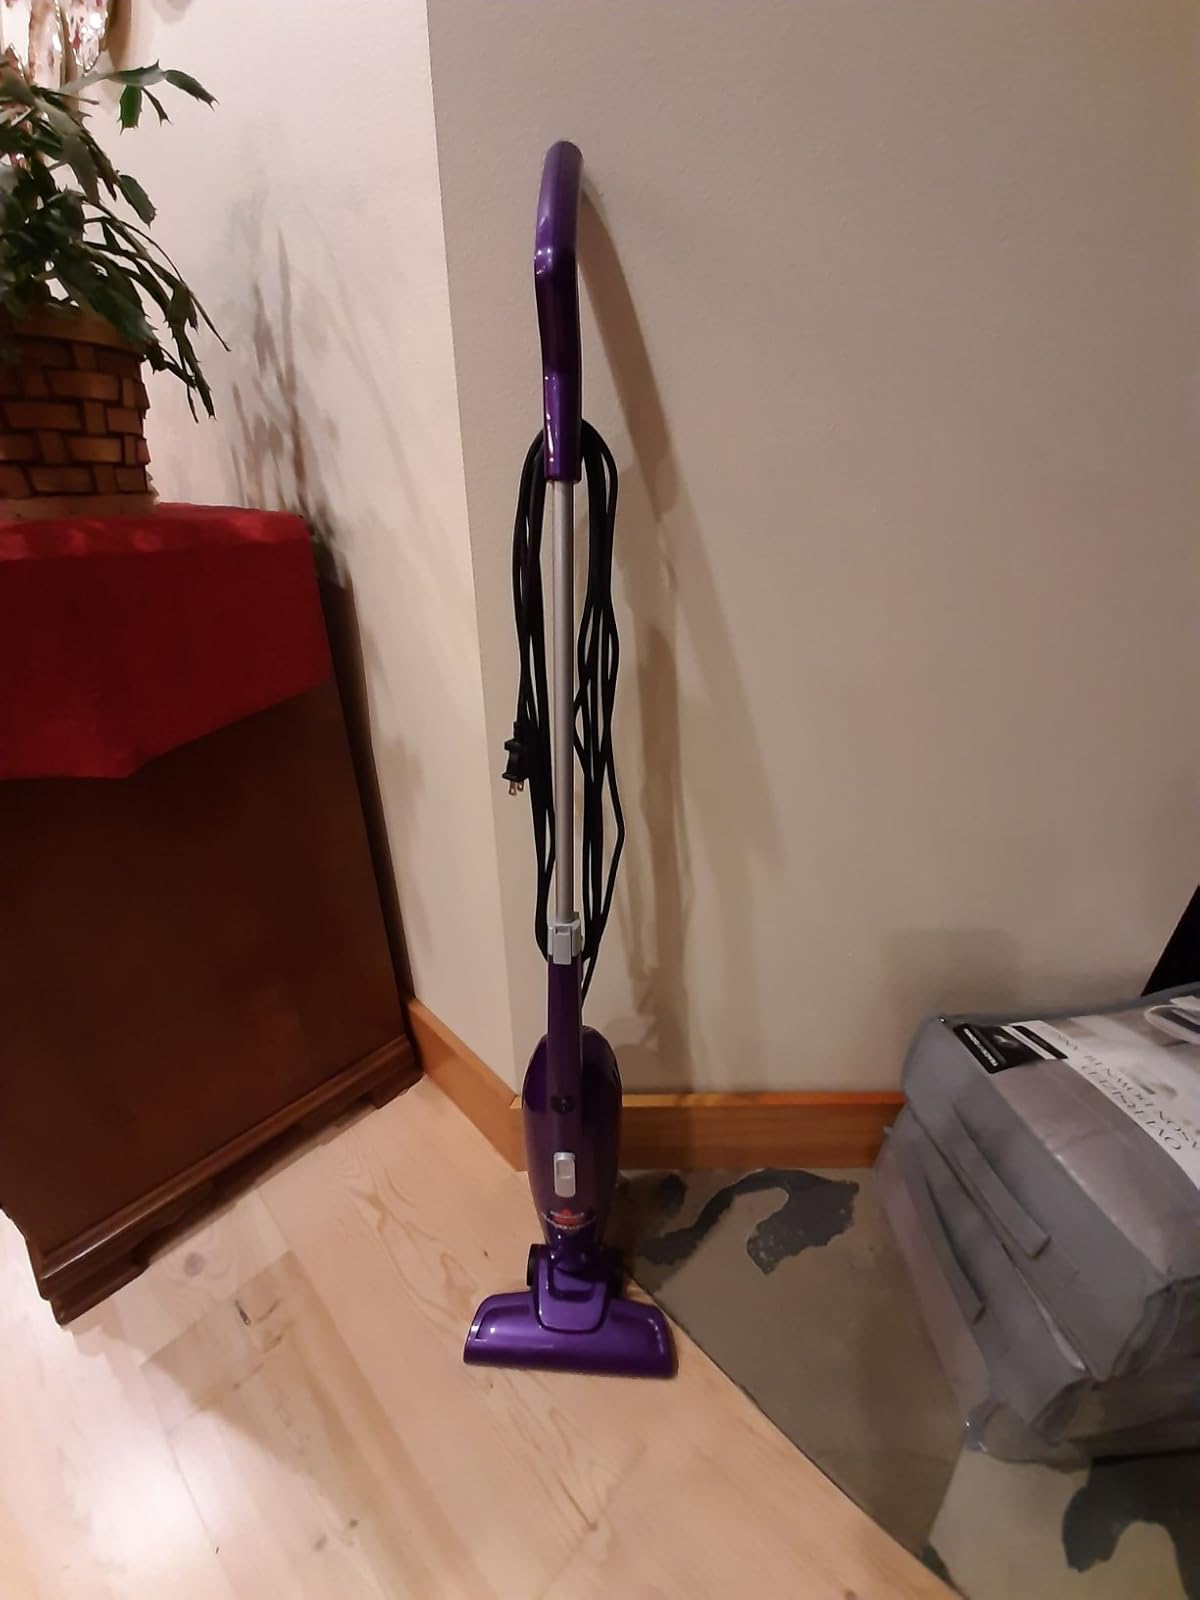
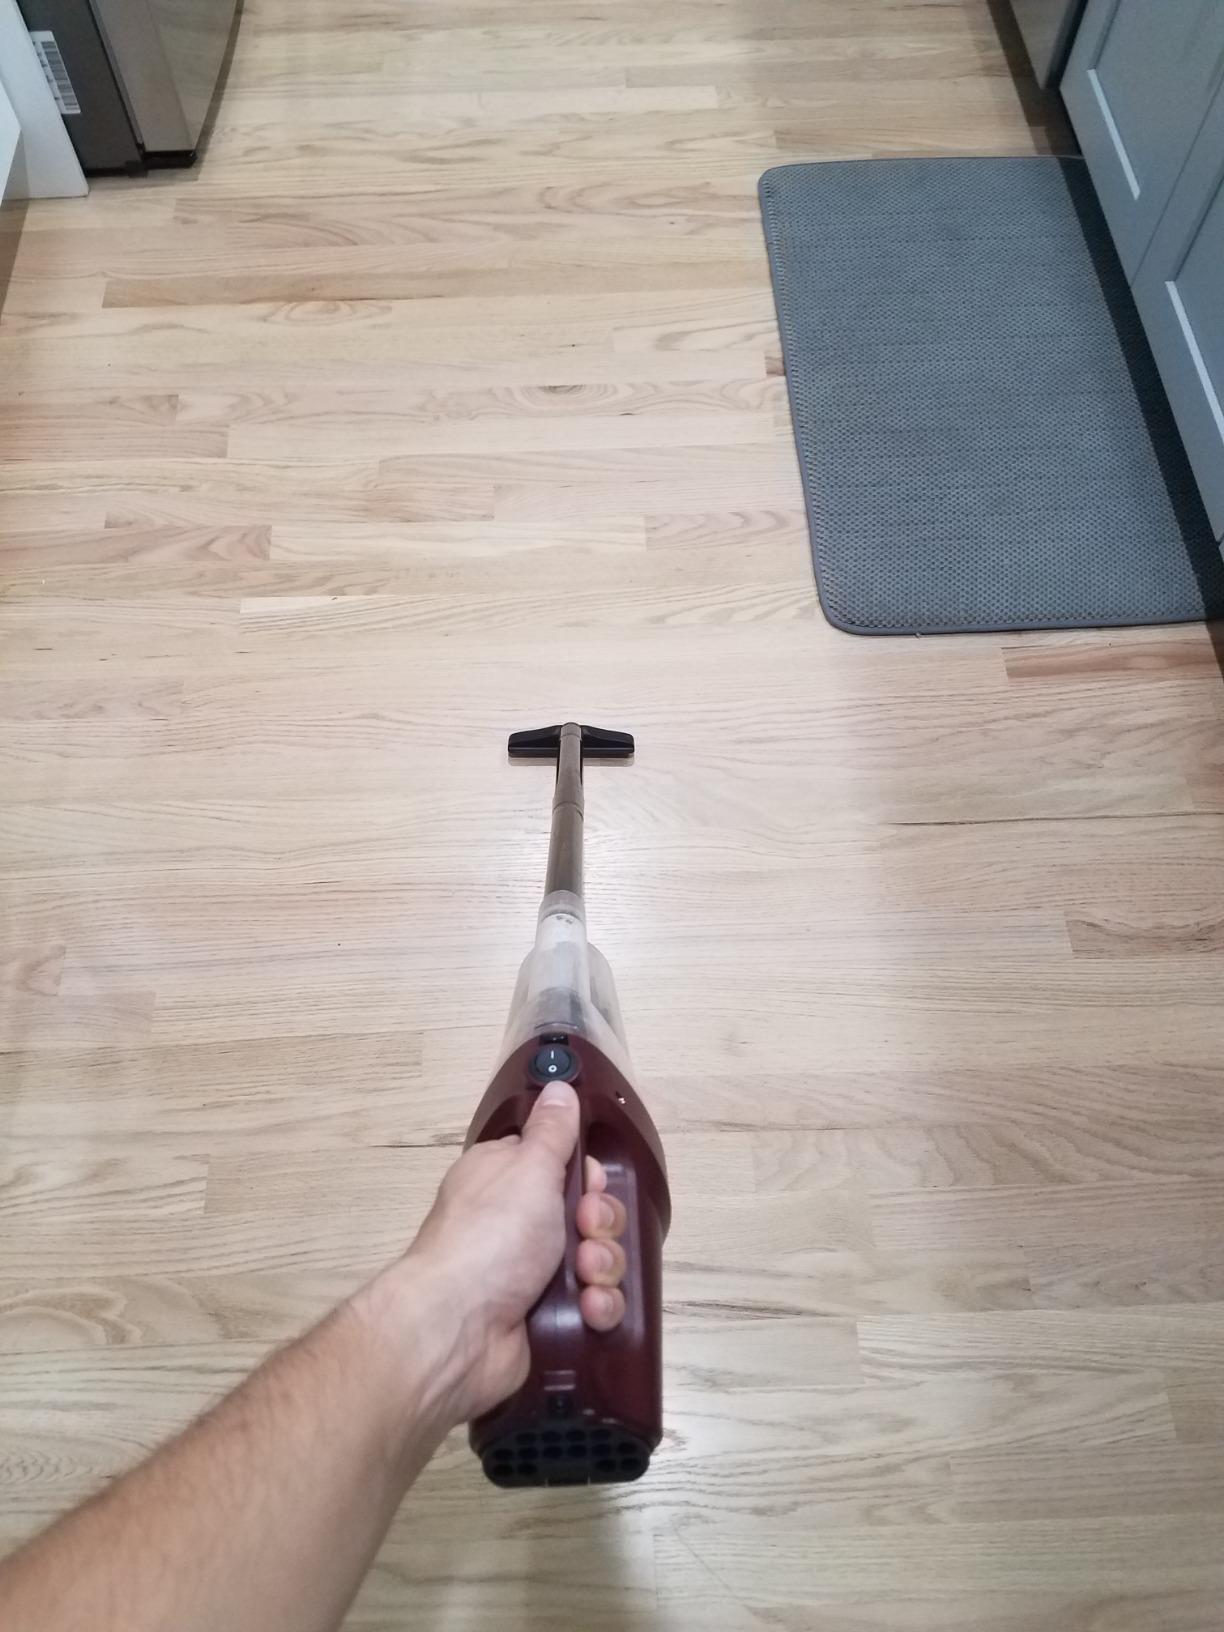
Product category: items_vacuum
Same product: no